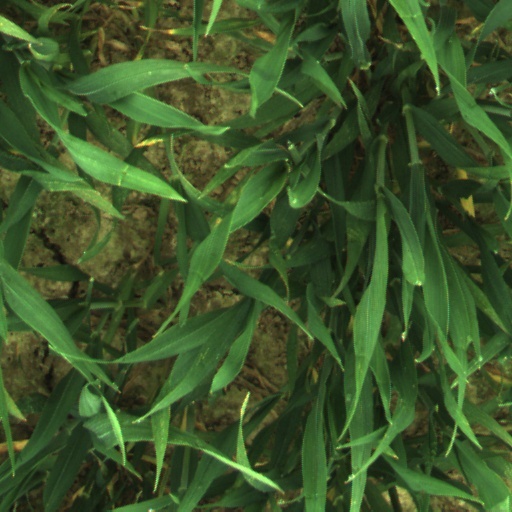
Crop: wheat